Butter at the Old Price

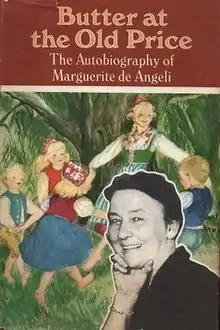
Front cover, designed by M. DeAngeli

Butter at the Old Price: The Autobiography of Marguerite de Angeli is an account of the life and work of the children's author and illustrator Marguerite de Angeli, who wrote such books as "The Door in the Wall", "Ted and Nina Go to the Grocery Store", "Henner's Lydia", and "Black Fox of Lorne". The autobiography was printed in 1971 by Doubleday Books when its author was 82 years old. Her 1946 story "Bright April" was the first children's book to address the divisive issue of racial prejudice. She was recipient of the 1950 Newbery Award for "The Door in the Wall" and was twice named a Caldecott Honor Book illustrator, first in 1945 for "Yonie Wondernose" and again in 1955 for "Book of Nursery and Mother Goose Rhymes". She received a 1957 Newbery Honor mention for "Black Fox of Lorne", a 1961 Lewis Carroll Shelf Award, and the 1968 Regina Medal.